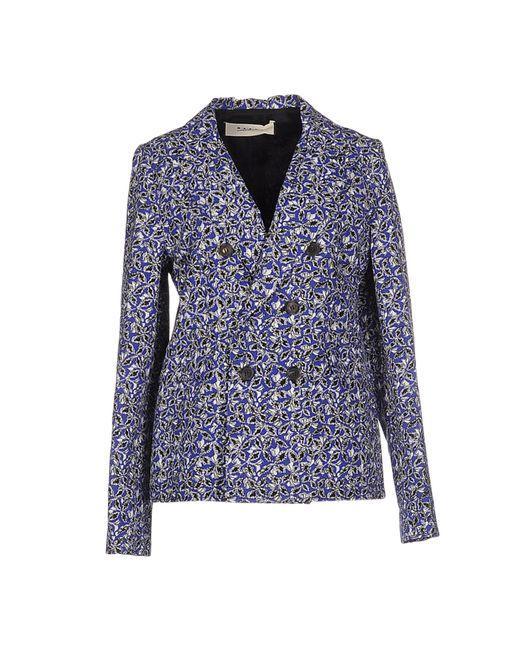
Stilvoller bedruckter Wintermantel für Damen